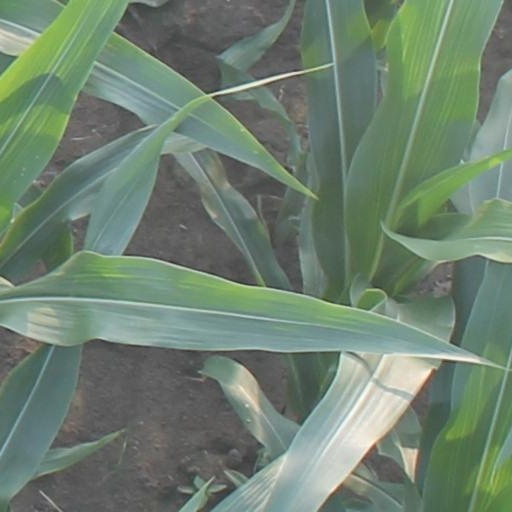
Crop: maize; corn